Philam, Quezon City

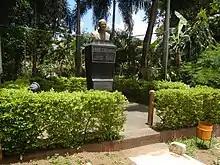
A bust of Earl Carroll as a memorial in the civic park named after him

The center also had its own grocery in 1955, known as Jopson's Supermarket. This grocery was owned by the family of renown labor rights activist and former resident, Edgar Jopson. Later on, Jopson's Supermarket in Philam was to be sold off in 1958 and renamed as Nati's Nook.